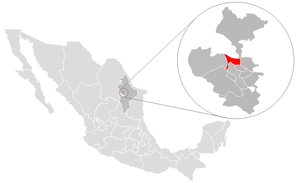
General Escobedo ou plus simplement Escobedo est une ville de l'état du Nuevo León au Mexique, dans la banlieue nord de Monterrey.